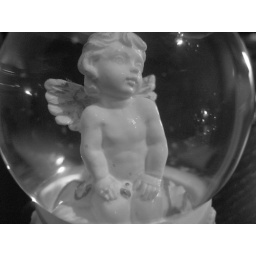
thnx leen...this is u in a little glass ball